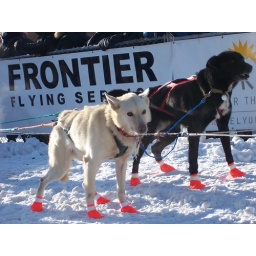
my favorite dog in the Quest (the white one)